Rebecca Loebe

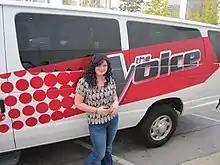
Loebe on the set, The Voice 2011

In 2011, Loebe was invited to audition for the first season of NBC's "The Voice," where she sang Nirvana's "Come As You Are" in the auditions, making Adam Levine's team and charting on iTunes in the US, Europe and South America. In the Battle rounds, she sang "Creep" against Devon Barley, at which point Barley advanced and Loebe left the show. Her version of “Come As You Are” was the only recording by a non-semifinalist to be included on the compilation album "The Voice: Season 1 Highlights" released by Republic Records.